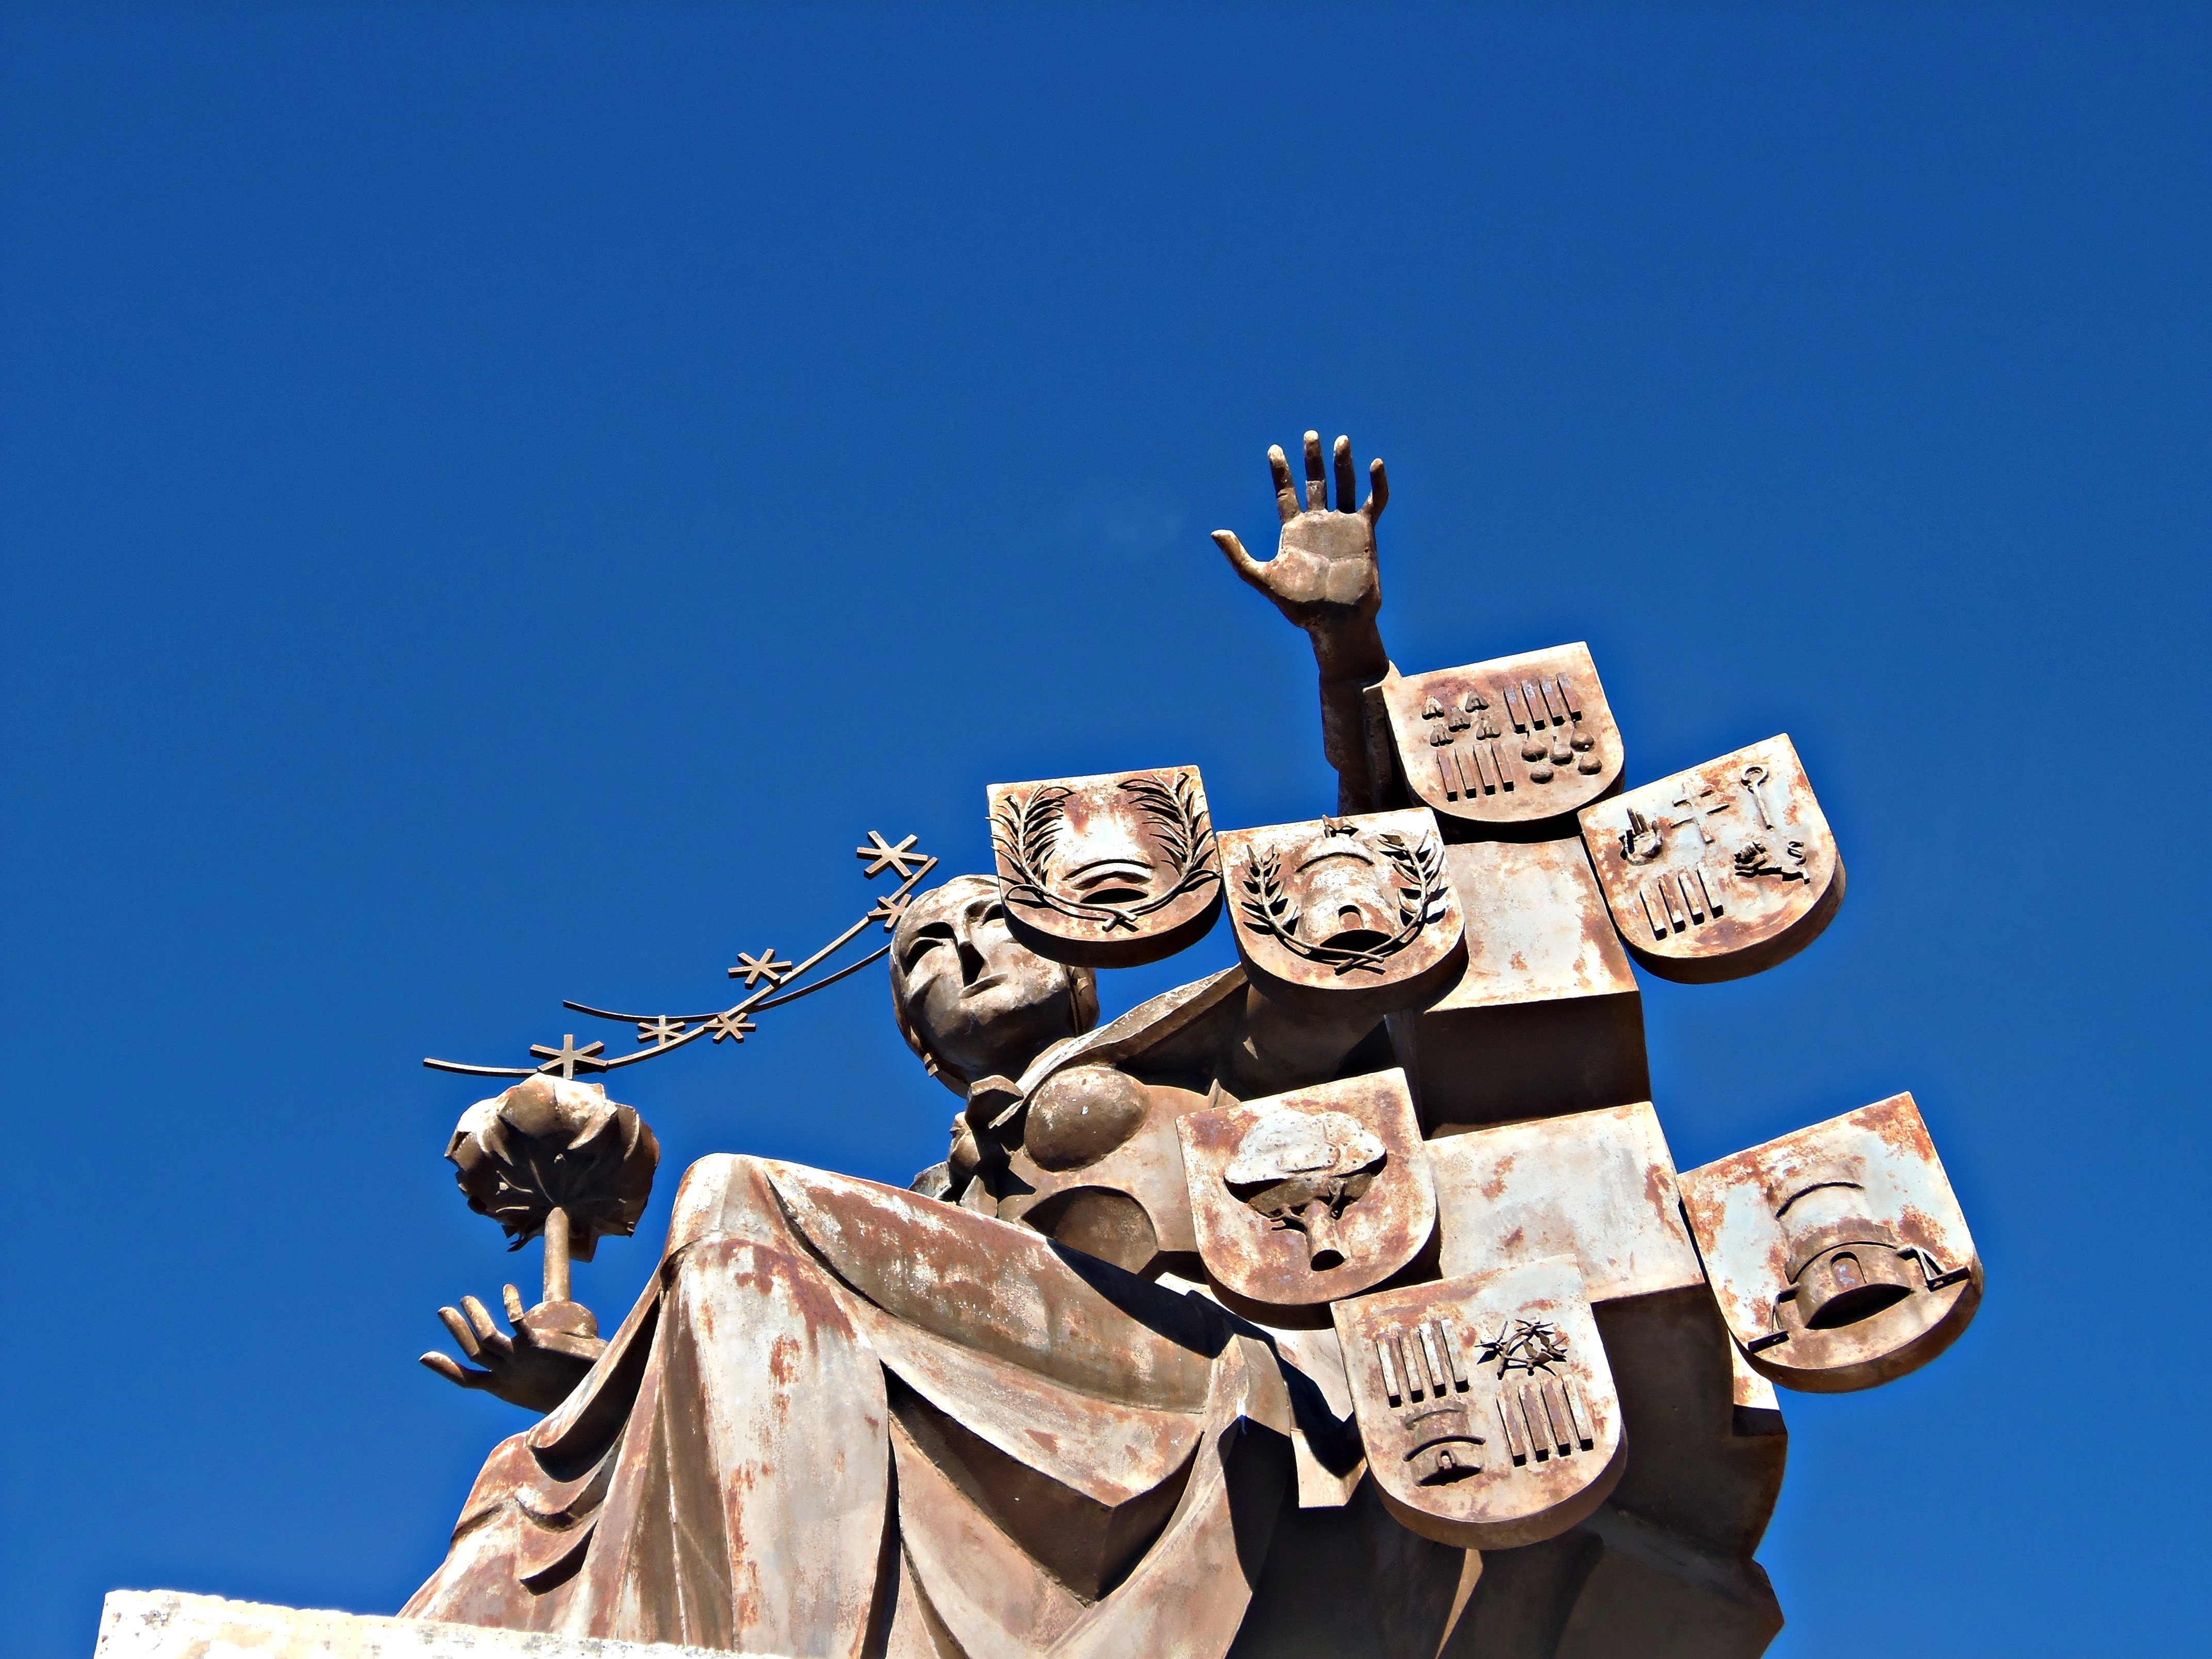
sky, monument, statue, artistic, outdoors, women, symbolism, screenshot, wrought iron, teruel, shields